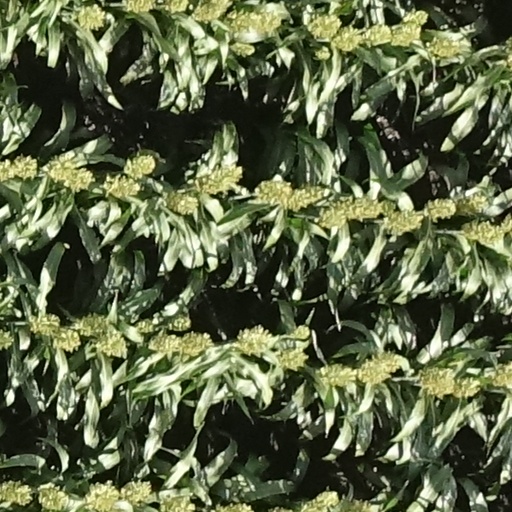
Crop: sorghum